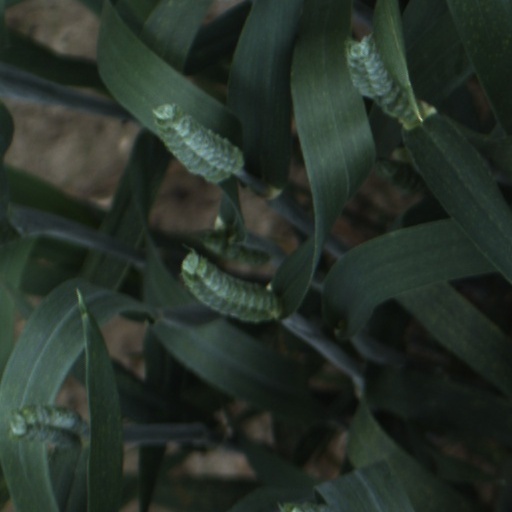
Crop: wheat